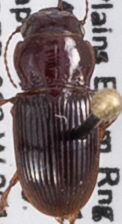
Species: Cratacanthus dubius
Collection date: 2019-08-28
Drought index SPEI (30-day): -1.69
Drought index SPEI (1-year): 0.39
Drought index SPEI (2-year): -0.24